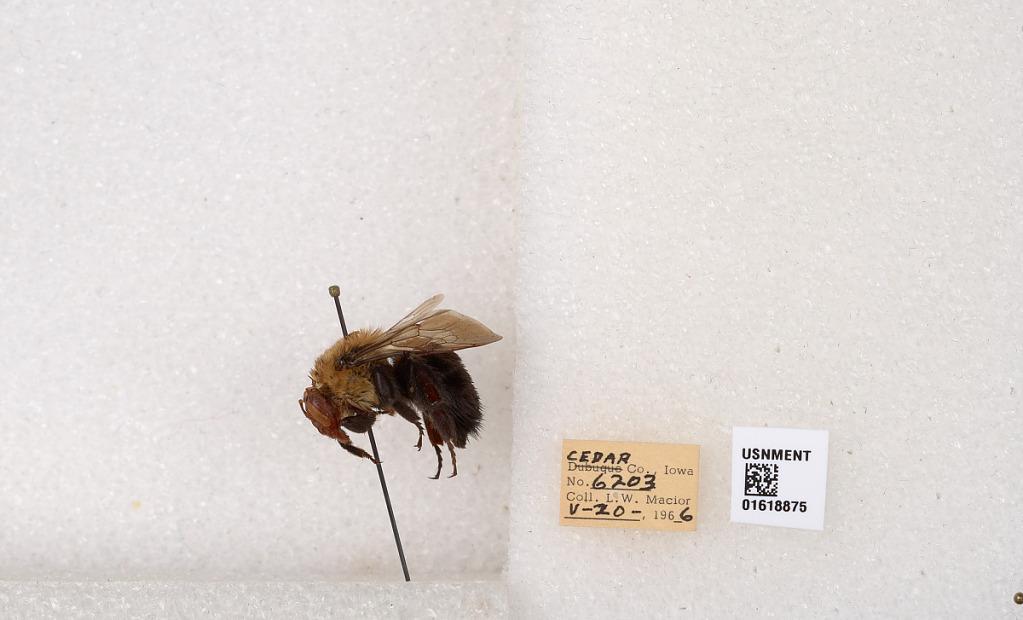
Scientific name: Bombus impatiens Cresson
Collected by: L. Macior
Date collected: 1966-5-20
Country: United States
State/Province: Iowa
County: Cedar
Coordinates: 41.7723, -91.1324